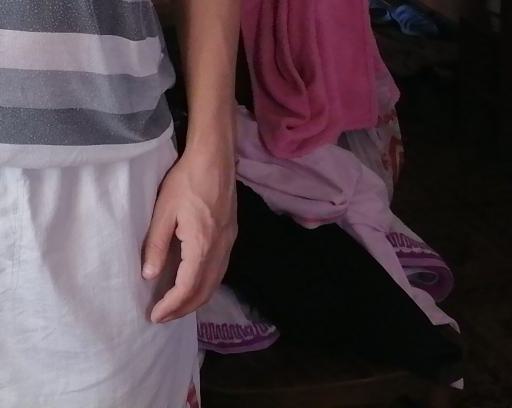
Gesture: no_gesture